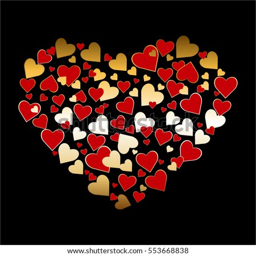
gold and red heart on a black background .